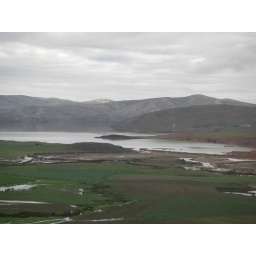
Salt water lake in the Rif mountains on the road from Fez to Chefchaouen